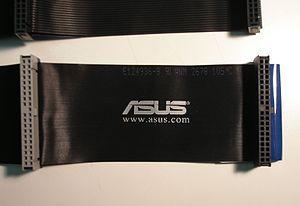
La norme Parallel ATA décrit une interface de connexion pour mémoires de masse. Elle a été conçue à l'origine par Western Digital sous le nom Integrated Drive Electronics ou IDE. Elle est gérée par le comité T13 d'INCITS. Cette norme utilise les normes ATA et ATAPI. En pratique, l'ATAPI qui étend ce standard de communication à des périphériques différents des disques durs, sert à faire passer des commandes SCSI sur la couche physique de l'ATA.